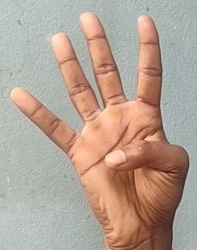
ASL sign: 4